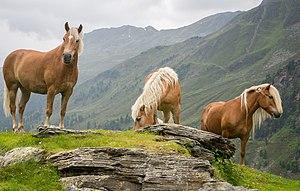
Le cheval en Autriche est surtout connu à travers les Lipizzans de l'École espagnole d'équitation, dont l'impératrice Élisabeth de Wittelsbach, elle-même habile cavalière, fut un grand soutien.